Canberra Illustrated: A Quarterly Magazine

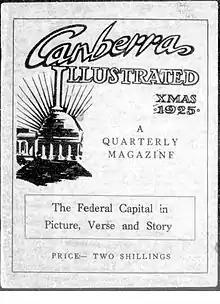
Canberra Illustrated Sunday 1 November 1925

Canberra Illustrated: A Quarterly Magazine was a magazine published once on 1 November 1925 in Canberra, Australian Capital Territory.